Warsaw University of Life Sciences

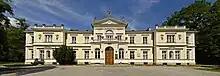
Rectorate of SGGW in the Palace of Krasiński

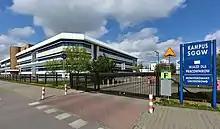
University campus

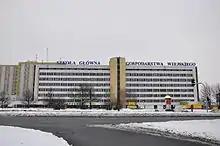
Limba Dormitory

The campus is located is the southernmost district of Warsaw, Ursynów. The campus has a historic part, with an 18th century palace, and a contemporary part where most of the faculty buildings and dormitories are situated. On 70-hectare main campus are located 12 dormitories, a modern library, a sports centre (with tennis courts, a sports hall and a swimming pool) a foreign languages centre, a veterinary clinic.